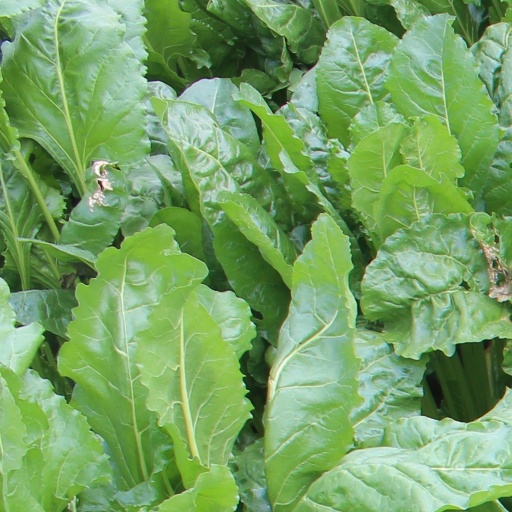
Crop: sugar beet